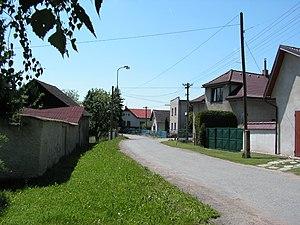
Vodranty est une commune du district de Kutná Hora, dans la région de Bohême-Centrale, en République tchèque. Sa population s'élevait à 87 habitants en 2020.